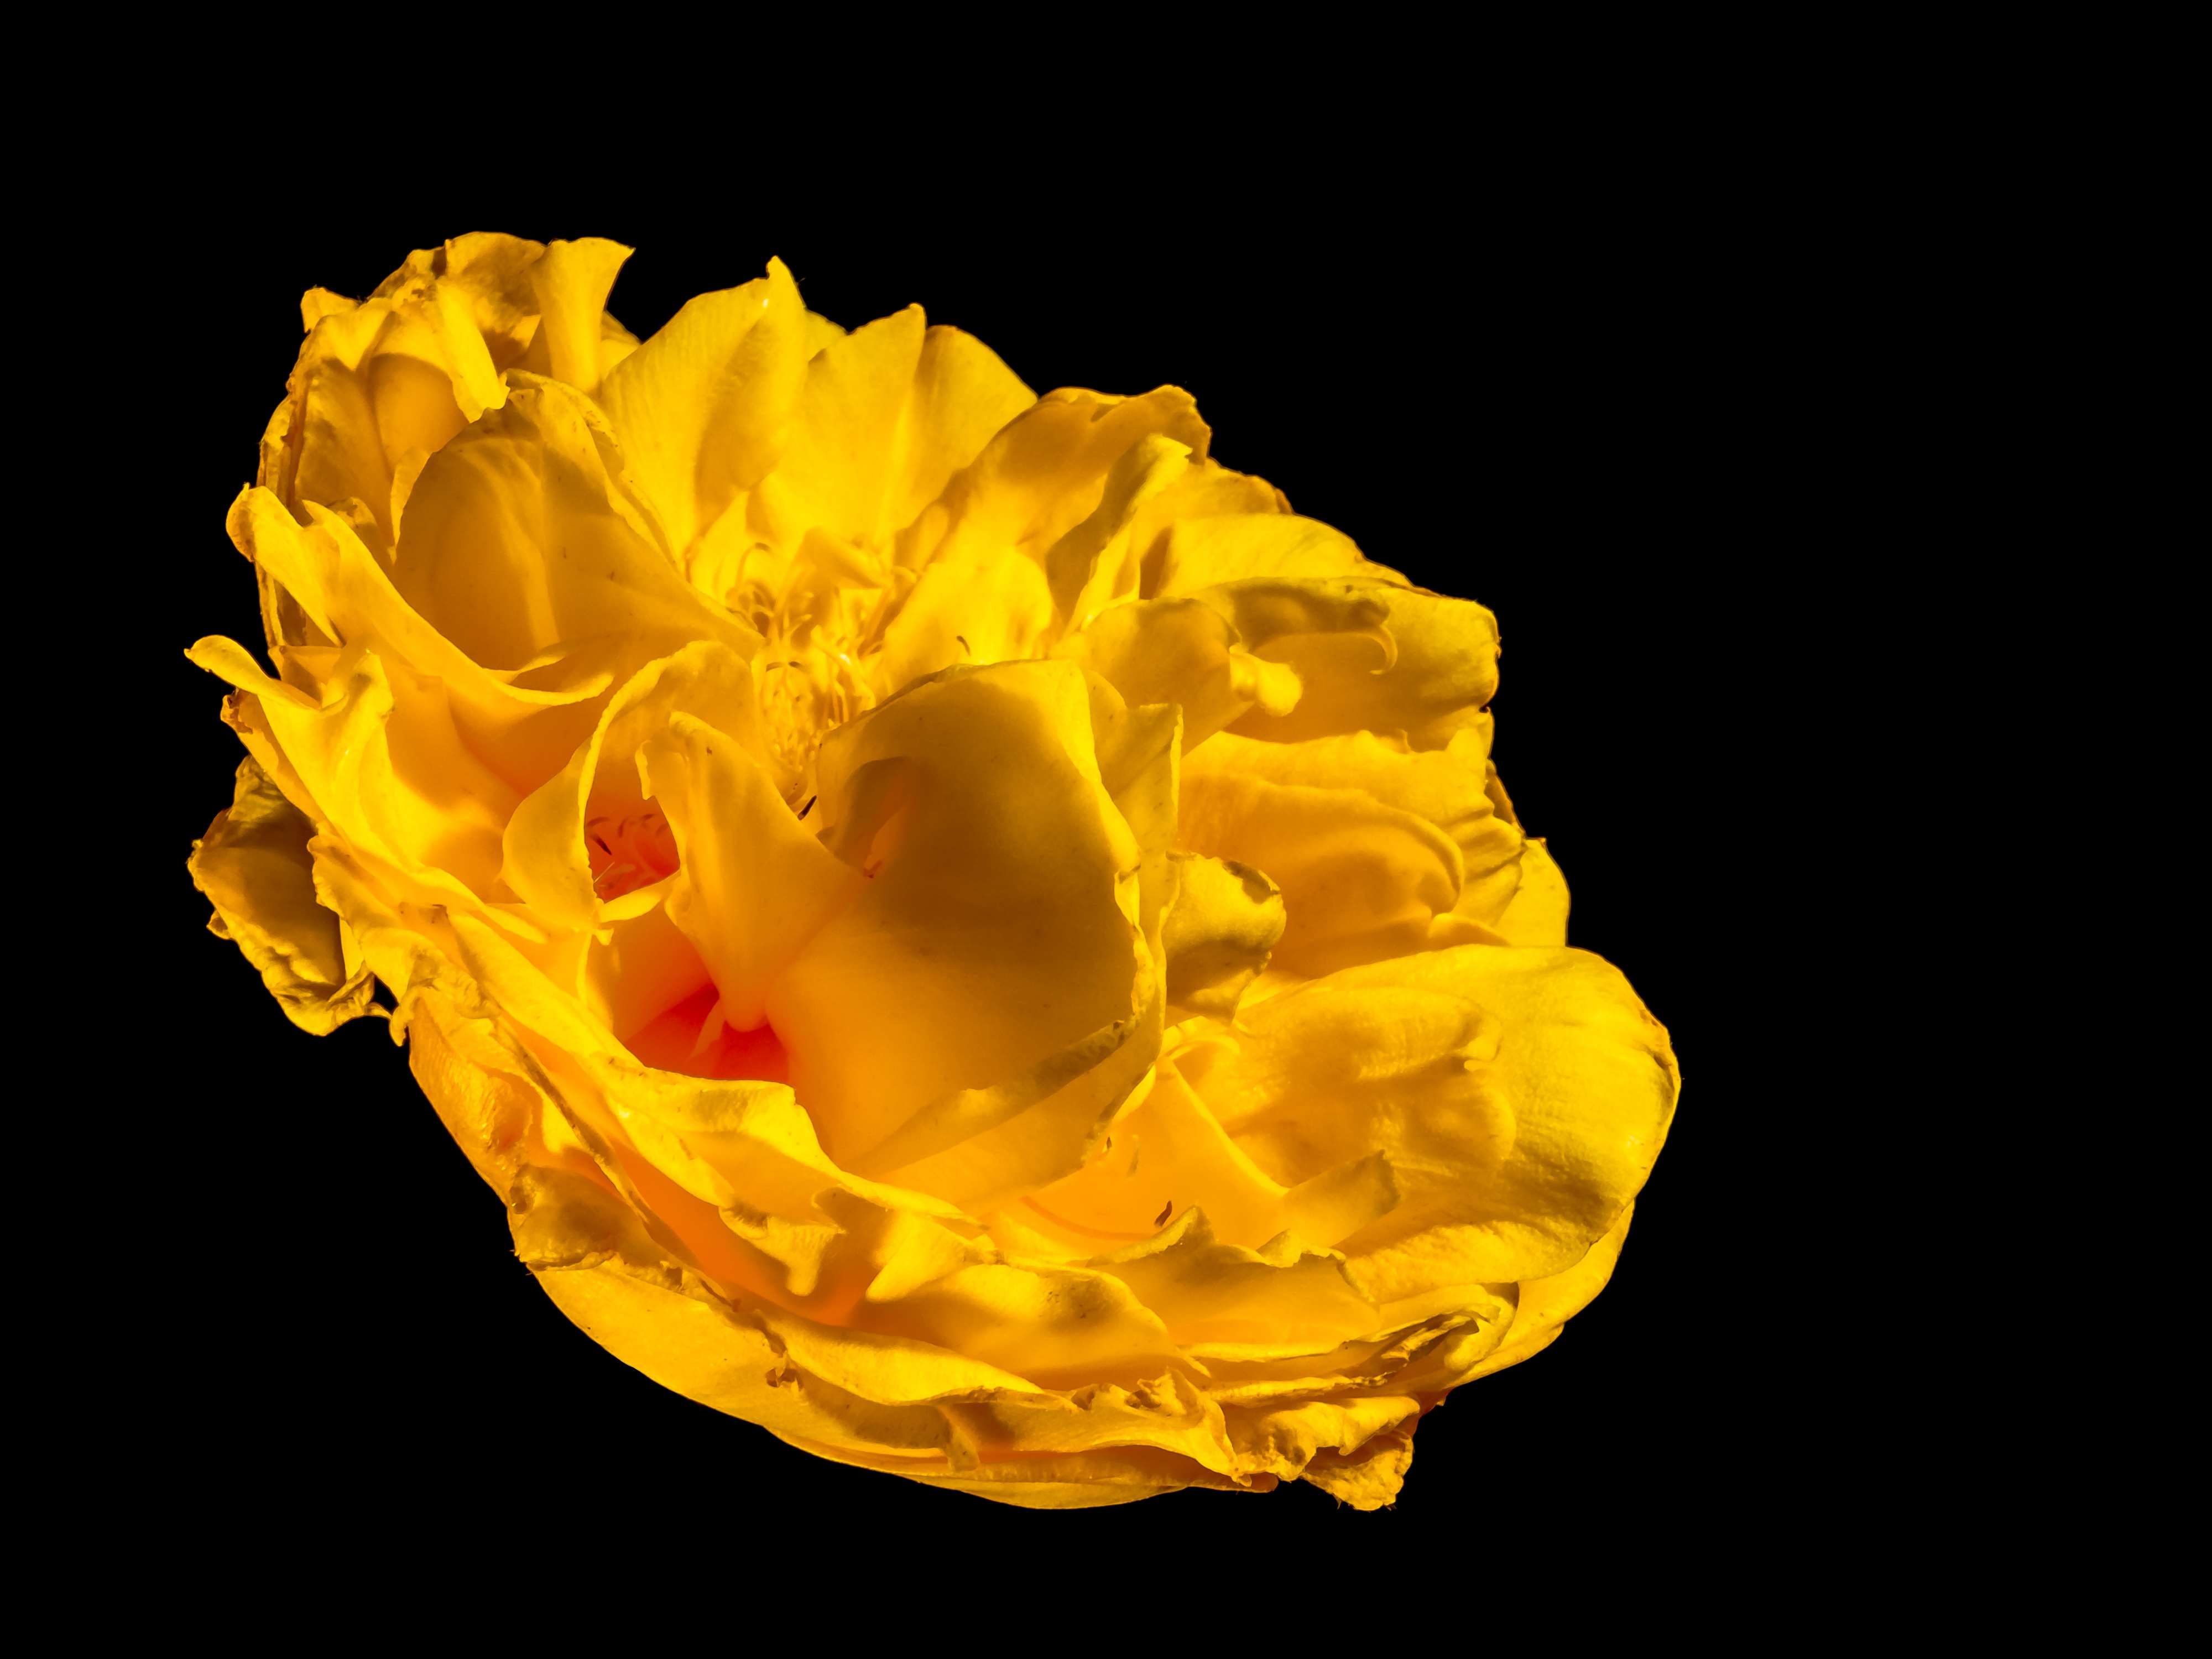
blossom, plant, flower, petal, bloom, pollen, produce, yellow, macro photography, flowering plant, land plant